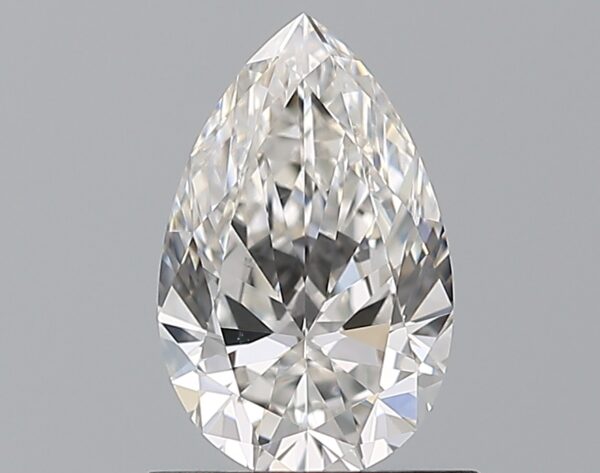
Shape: pear
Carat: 0.8
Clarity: VVS2
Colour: F
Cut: EX
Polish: EX
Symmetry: VG
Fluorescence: ST
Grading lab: GIA
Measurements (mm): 8.24 x 5.2 x 3.11